Molat

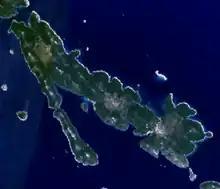
Satellite image of Molat

Molat (pronounced ) is a Croatian island in the Adriatic Sea. It lies near Zadar, southeast of Ist, separated by the Zapuntel Strait. It has an area of .